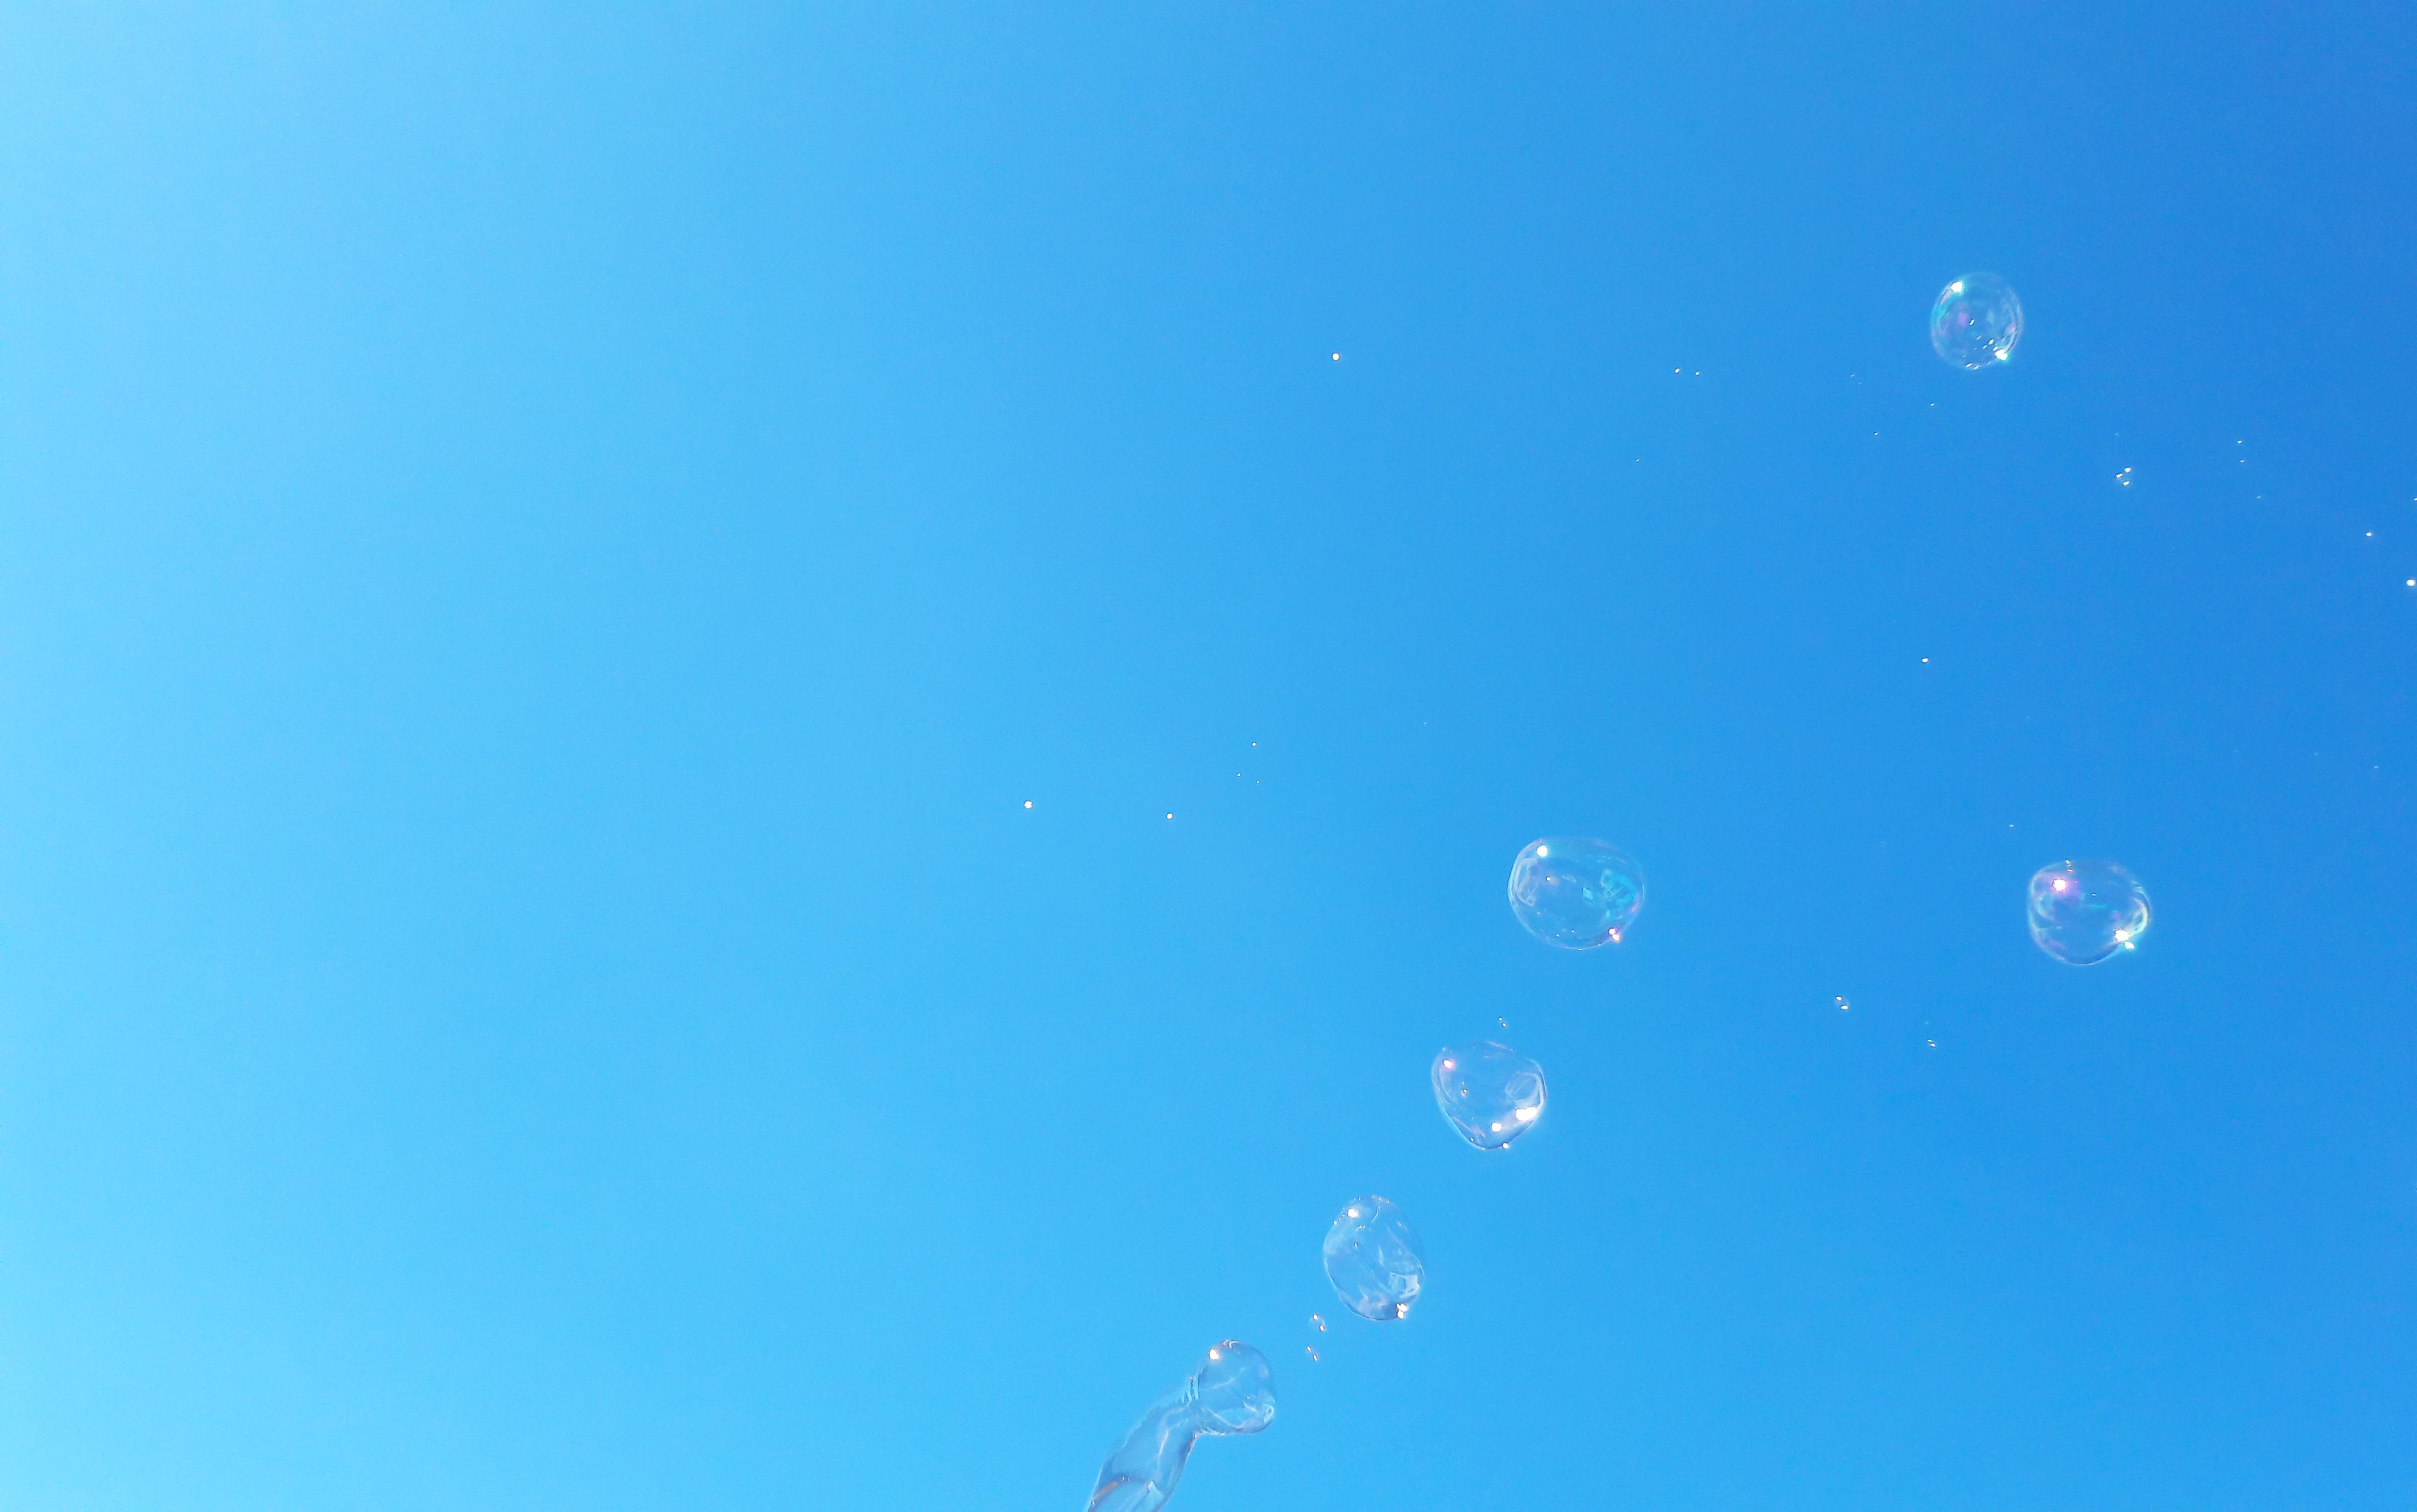
sky, blue, water, azure, atmosphere of earth, daytime, atmosphere, computer wallpaper, macro photography, liquid bubble